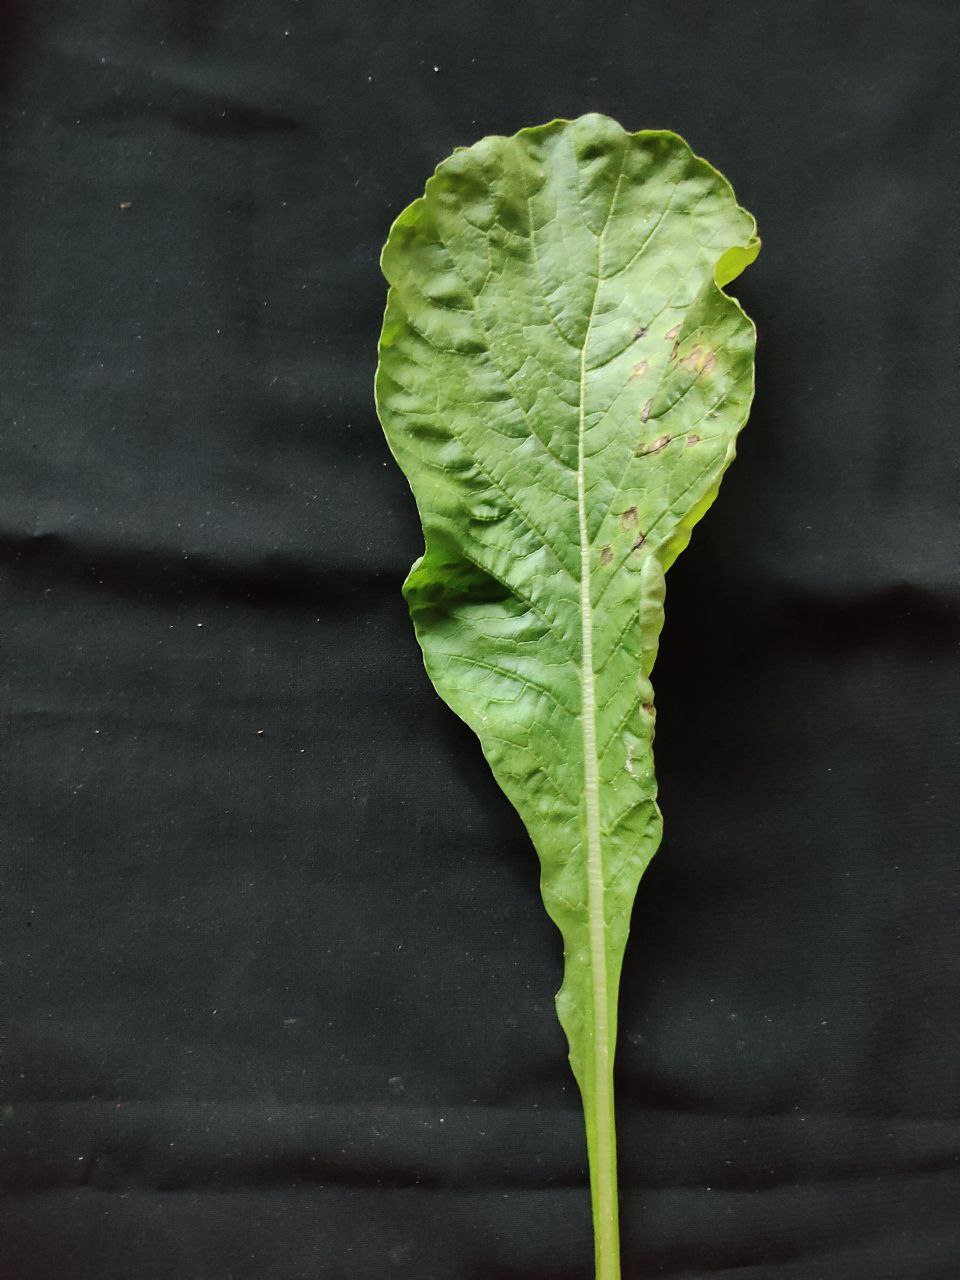
Label: Black leaf spot